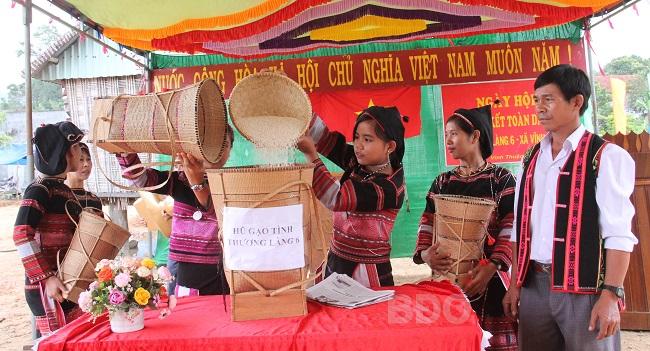
ở xung quanh cái bàn màu đỏ có một vài người đang đứng